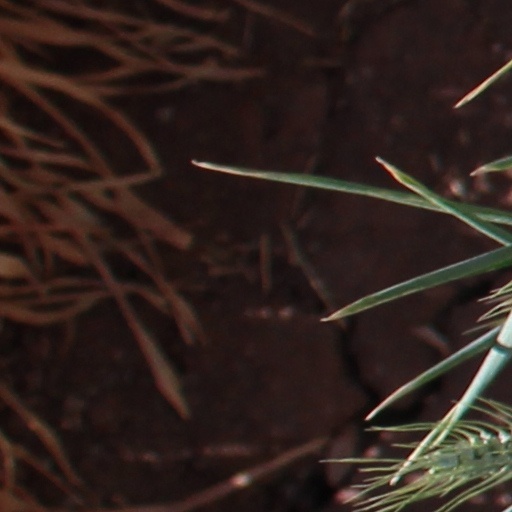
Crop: wheat